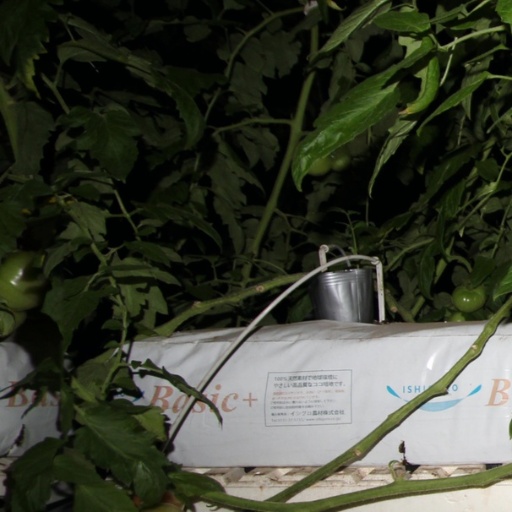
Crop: tomato